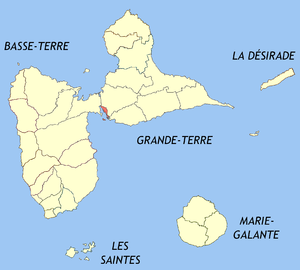
Pointe-à-Pitre est une commune française située dans le département de la Guadeloupe. Habitée en 2014 par 16 261 personnes, la commune est, avec celle voisine des Abymes, au centre d'une vaste aire urbaine de 314 647 habitants, soit la 32ᵉ de France.